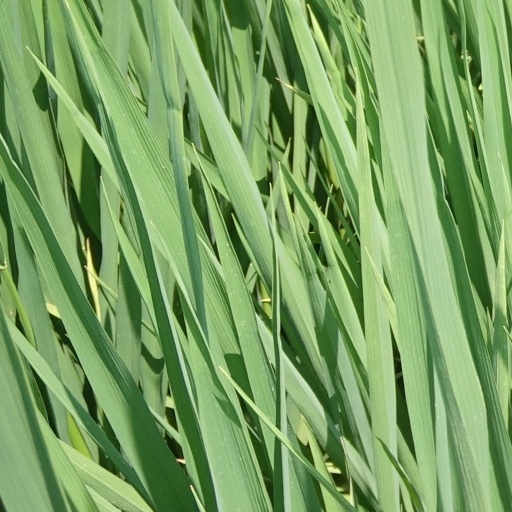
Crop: rice